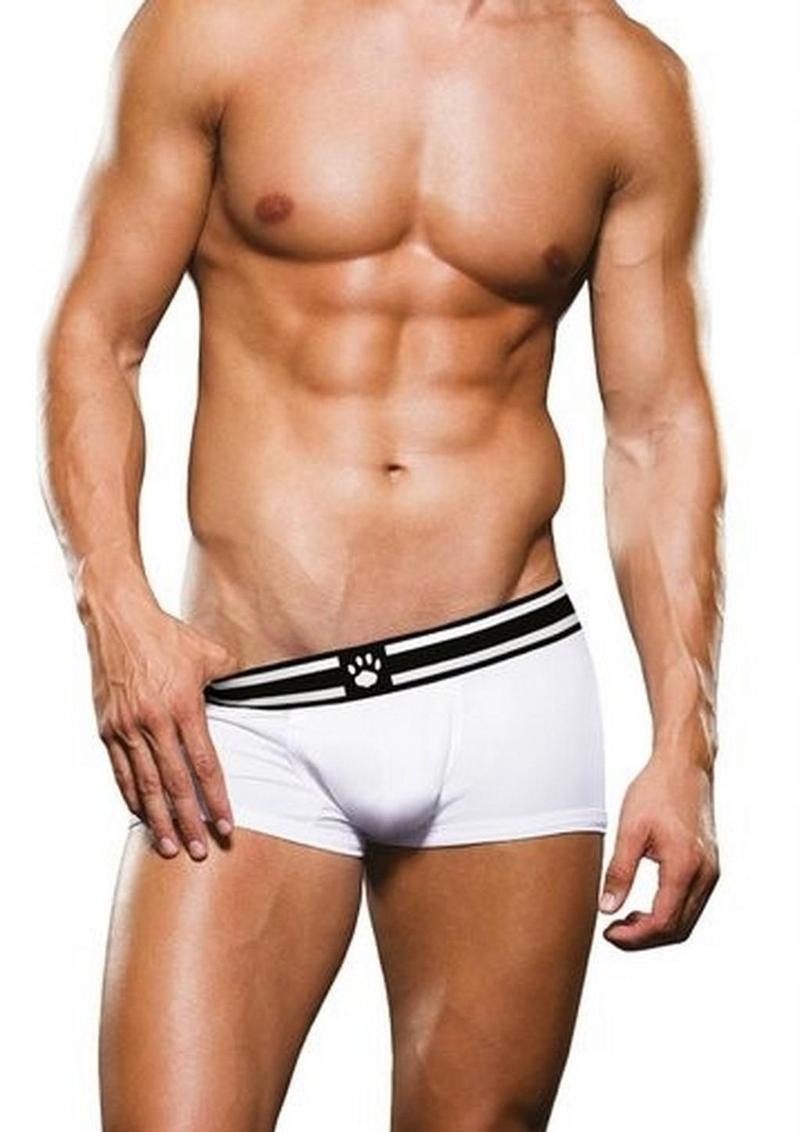
Prowler White/Black Trunk
This smart trunk from Prowler is certain to get heads turning! Made from a polyester and spandex blend, this trunk features a white and black two-tone waistband, the classic Prowler paw logo stitched at the front of the waistband, and an all-ever white back. This trunk feels just as good as it looks when you slip it on!
Brand: Prowler
Category: Apparel & Accessories > Clothing > Men's Undergarments > Men's Underwear > Trunks